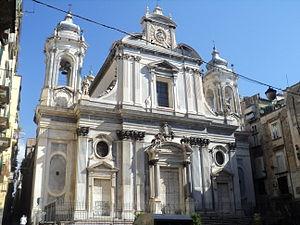
L'église des Girolamini, ou Gerolomini, ou San Filippo Neri ou encore église des Oratoriens de Naples, est une église monumentale de Naples située dans le quartier homonyme. C'est une église de type basilical, dédiée à la Nativité de Marie et à tous les saints.
Cette liste des églises de Naples énumère essentiellement les structures d'intérêt historique et artistique construites dans la ville depuis la période paléochrétienne jusqu'au XIXᵉ siècle.